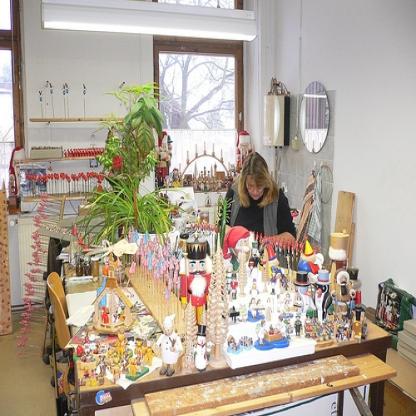
Scene: Indoor